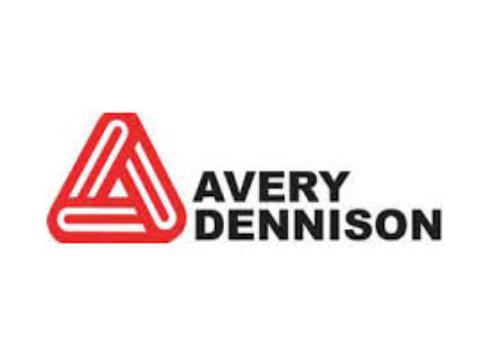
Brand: avery dennison-1
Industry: Others